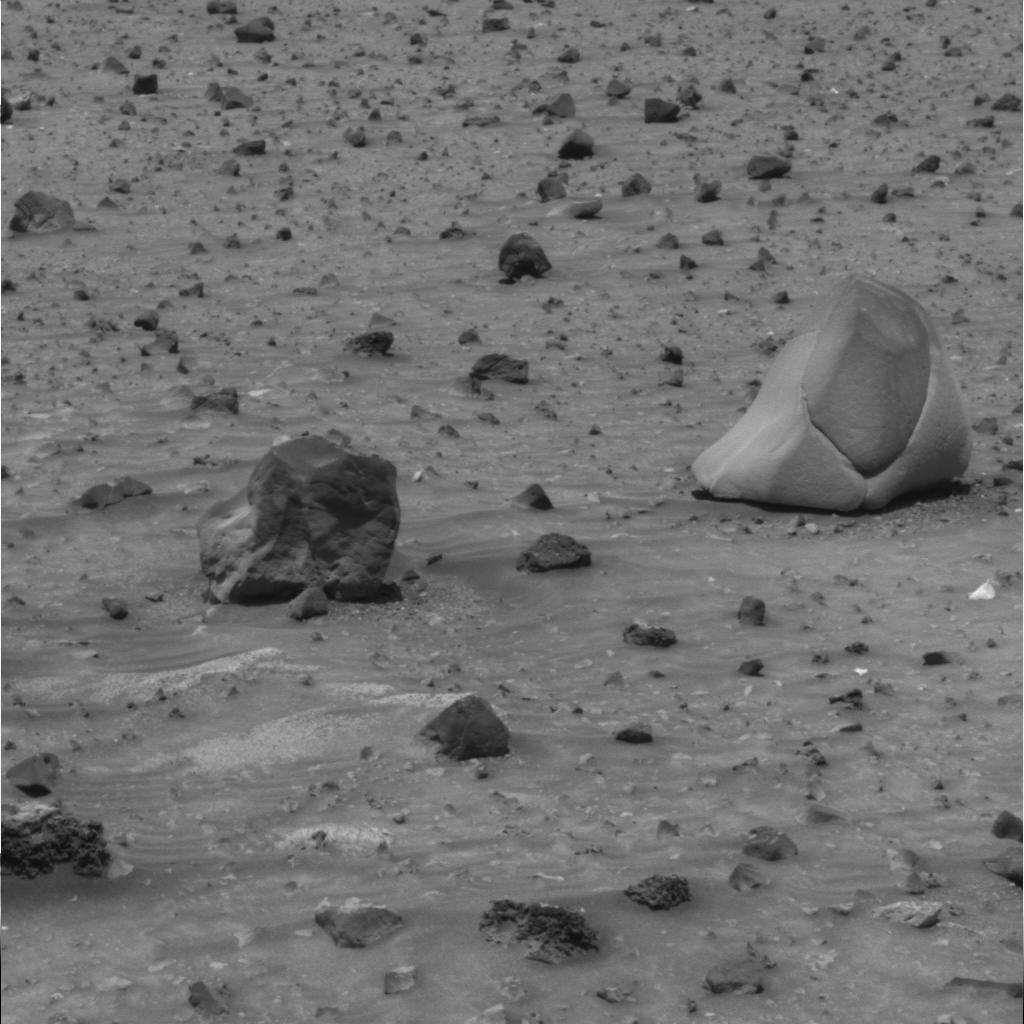
Surface features visible: Float Rocks, Clasts, Dunes/Ripples, Rock (Linear Features), Soil, Nearby Surface